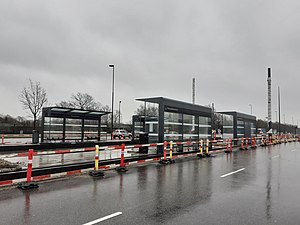
Rosengårdcentret Station
Rosengårdcentret Station under anlæg i februar 2020.
Rosengårdcentret Station er en kommende letbanestation på Odense Letbane, beliggende på Ørbækvej ved Rosengårdcentret i Odense. Stationen forventes at åbne sammen med letbanen i tredje kvartal af 2021.